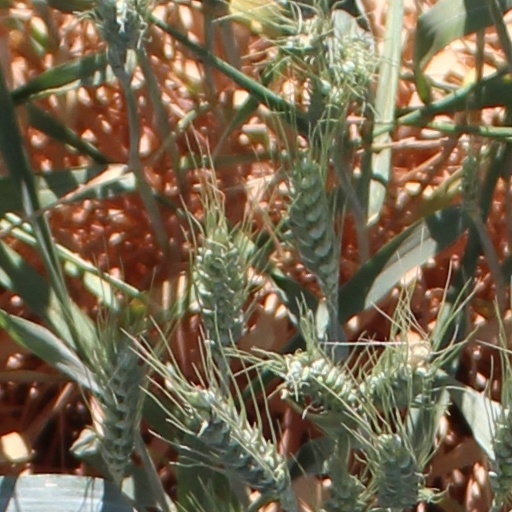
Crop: wheat